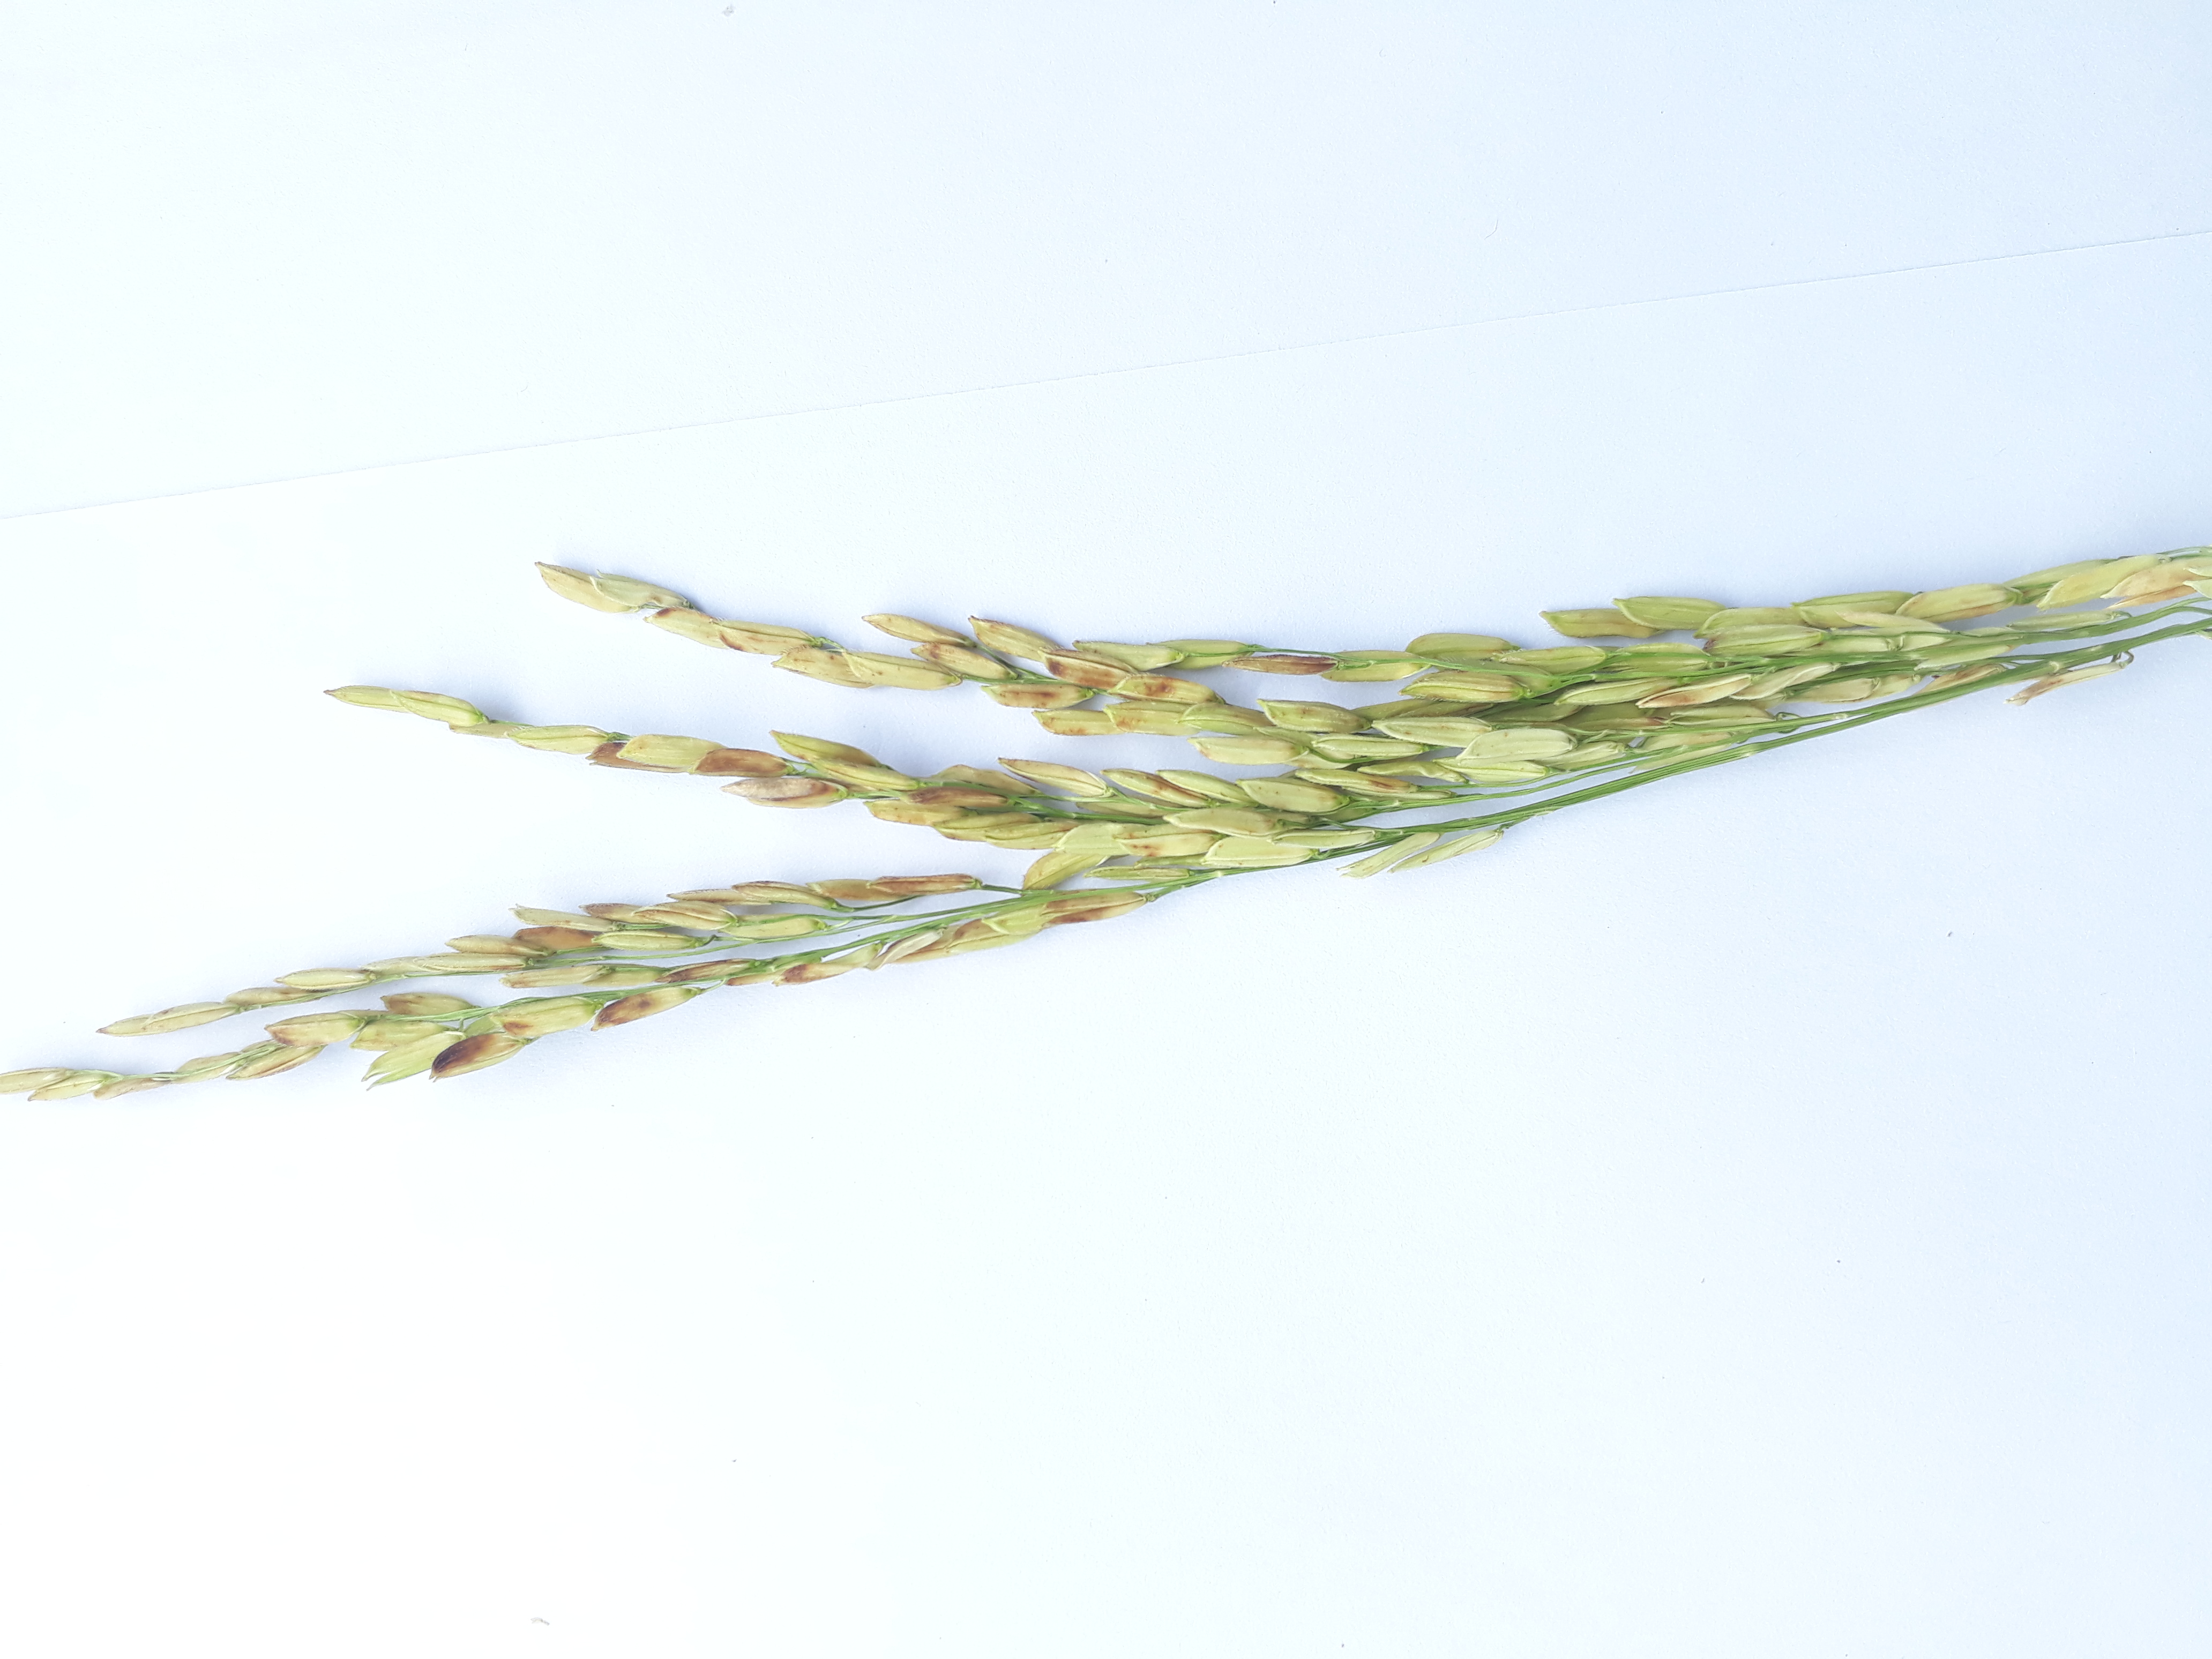
Label: Very Damage